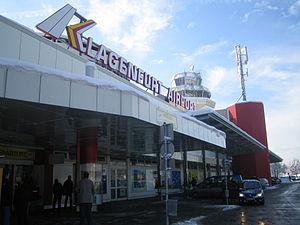
L'aéroport de Klagenfurt est l'aéroport de la ville de Klagenfurt.